Lenticular galaxy

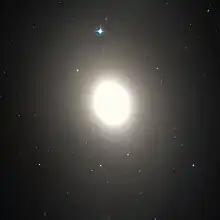
Messier 85 is a merged galaxy.

The kinematic connection between spiral and lenticular galaxies is most clear when analyzing the Tully–Fisher relation for spiral and lenticular samples. If lenticular galaxies are an evolved stage of spiral galaxies then they should have a similar Tully–Fisher relation with spirals, but with an offset in the luminosity / absolute magnitude axis. This would result from brighter, redder stars dominating the stellar populations of lenticulars. An example of this effect can be seen in the adjacent plot. One can clearly see that the best-fit lines for the spiral galaxy data and the lenticular galaxy have the same slope (and thus follow the same Tully–Fisher relation), but are offset by ΔI ≈ 1.5. This implies that lenticular galaxies were once spiral galaxies but are now dominated by old, red stars.